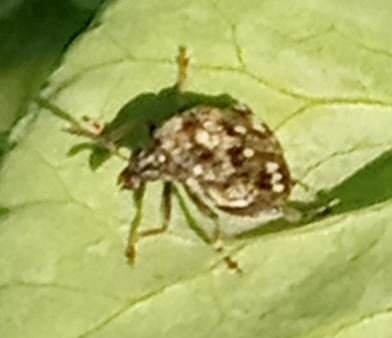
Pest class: pea_weevil